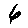
Label: 6